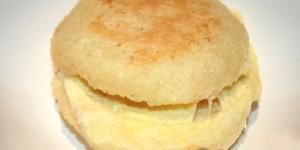
arepa de arroz sin harina